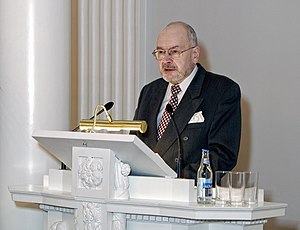
Ago Künnap
Ago Künnap ved forelæsningen af "Paul Ariste elu ja looming" (Paul Aristes liv og gerning) den 3. februar 2005 på Tartu Universitet i anledning af 100-årsdagen for sprogforskeren Paul Aristes fødsel.
Ago Künnap er en estisk sprogforsker med speciale i uralske sprog.